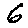
Label: 6